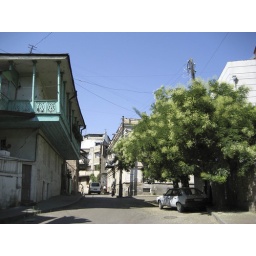
every house in tbilisi had one of these sagging wooden porches, but most people didn't paint them turquoise